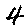
Label: 4